Ola Kvernberg

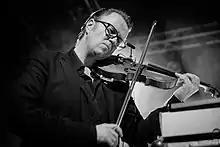
Kvernberg at the 2018 Kongsberg Jazzfestival

Ola Kvernberg (born 16 June 1981) is a Norwegian jazz musician known for his virtuosic string swing violin playing and his international performances. He is the son of traditional musicians Liv Rypdal Kvernberg and Torbjørn Kvernberg, and the brother of traditional musicians Kari Kvernberg Dajani and fiddler Jorun Marie Kvernberg, and grandson of the fiddler and traditional music composer Peter L. Rypdal. Kvernberg studied classical violin from the age of nine, and won 3rd prize in a great classical violin competition in Italy when he was fourteen.